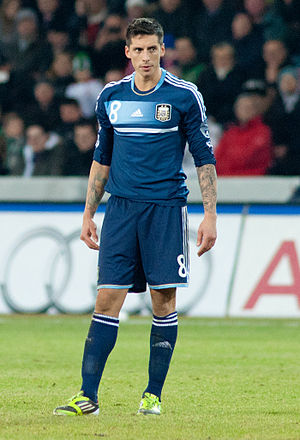
José Ernesto Sosa
José Ernesto Sosa er en argentinsk fodboldspiller, der spiller som midtbanespiller hos den tyrkiske klub Trabzonspor. Han har tidligere spillet for Estudiantes i sit hjemland, der var hans første klub som seniorspiller, for Bayern München i Tyskland, for Napoli og AC Milan i Italien samt for ukrainske Metalist Kharkiv.